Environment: real
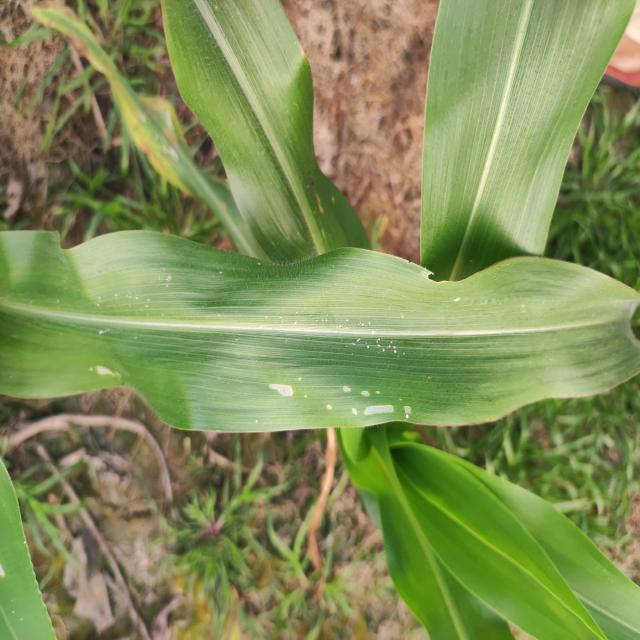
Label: fall_armyworm